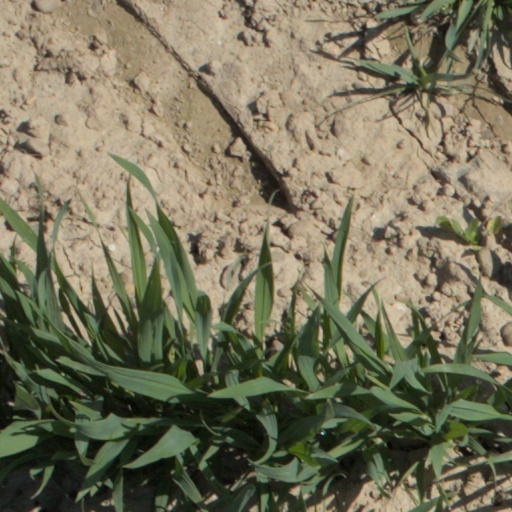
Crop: wheat